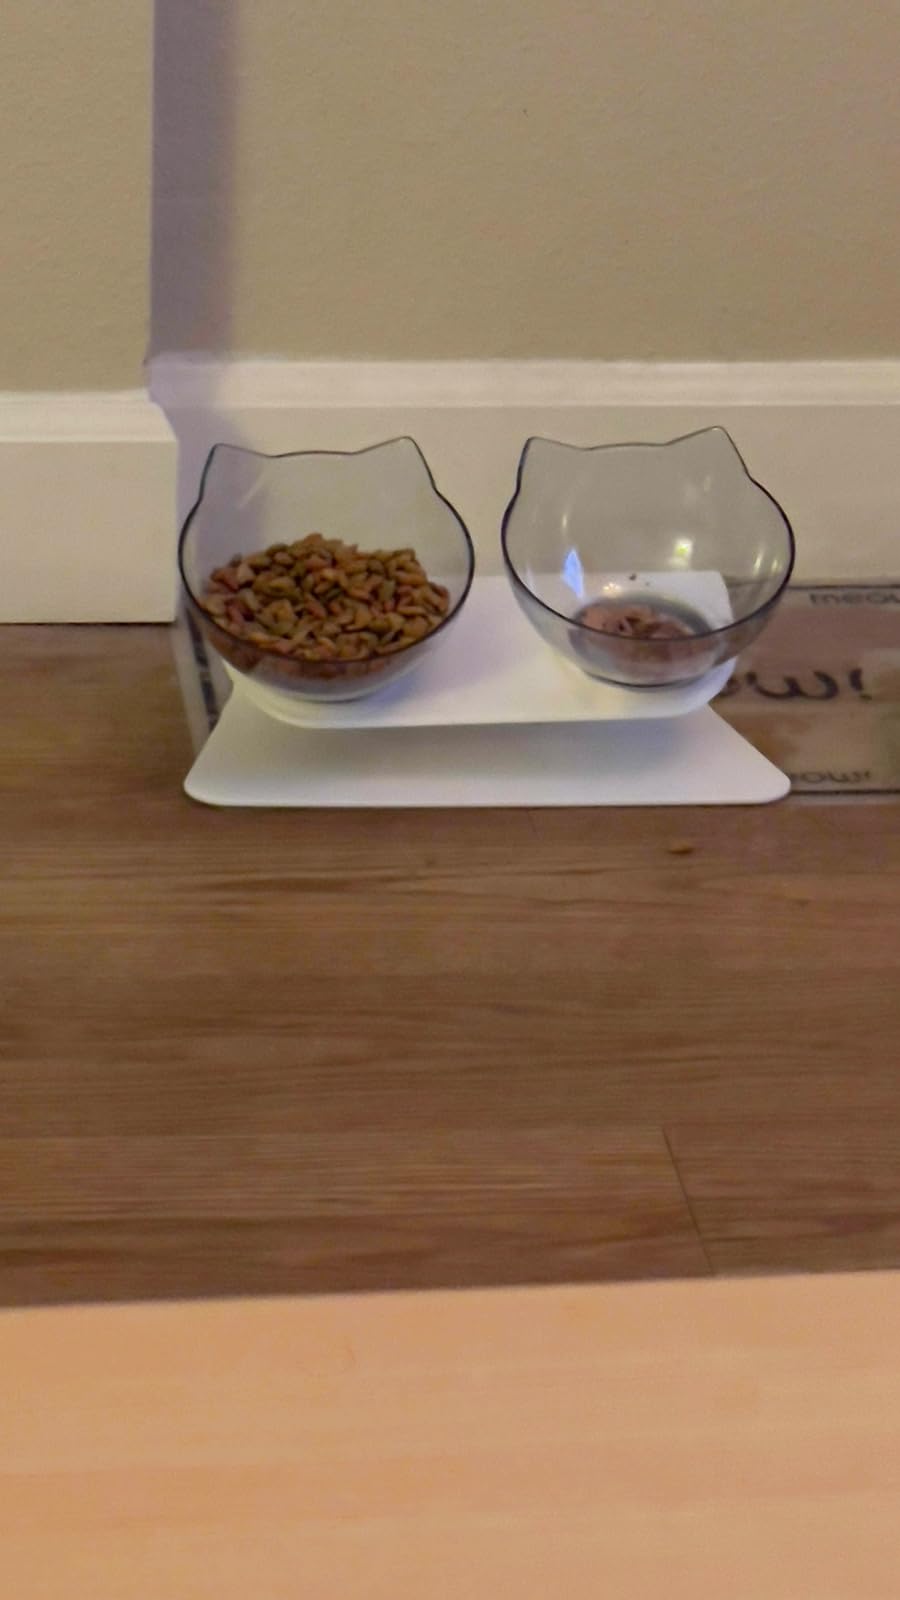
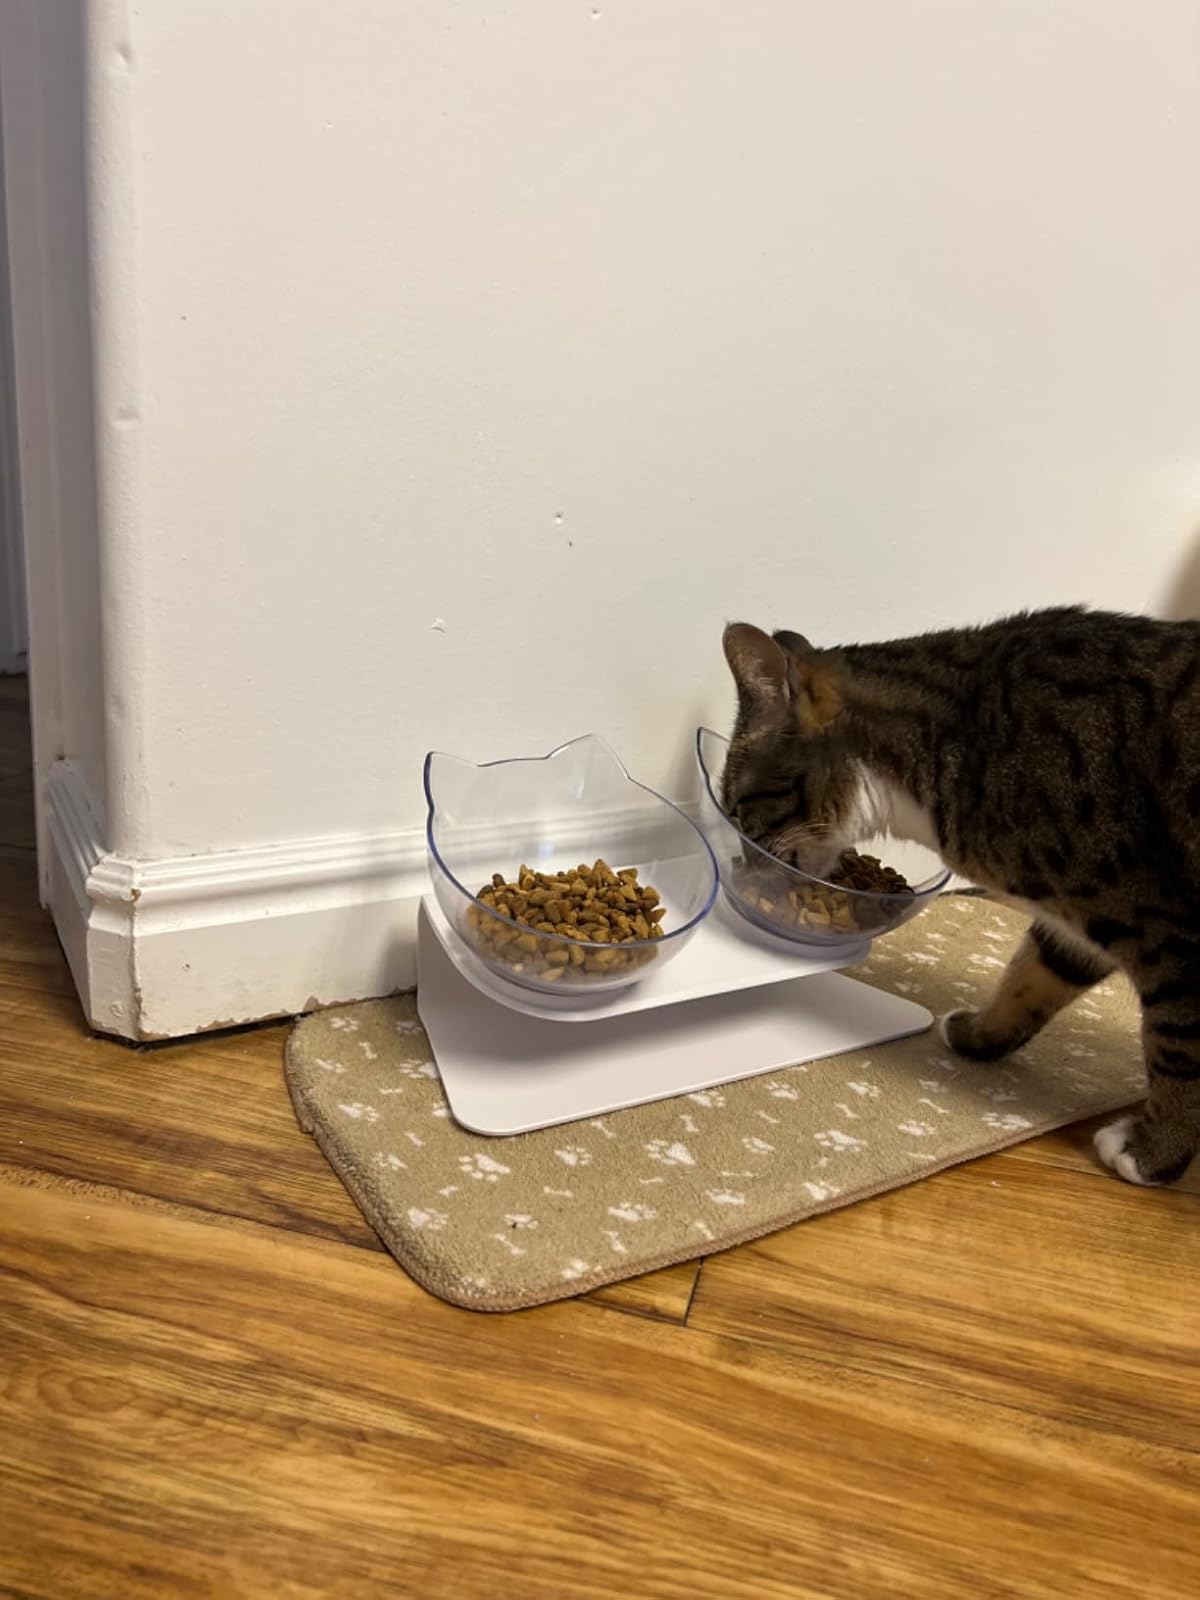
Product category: items_bowl
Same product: yes